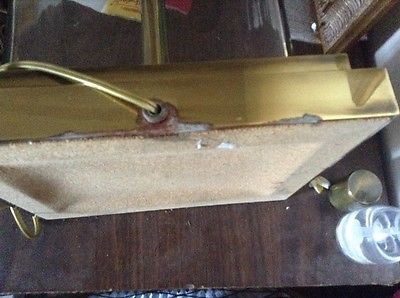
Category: lamp